Terje Moe Gustavsen

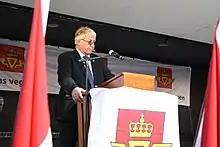
Gustafson holding a speech in Trondheim

Terje Moe Gustavsen (20 October 1954 – 4 May 2019) was a Norwegian politician for the Labour Party and a civil servant.